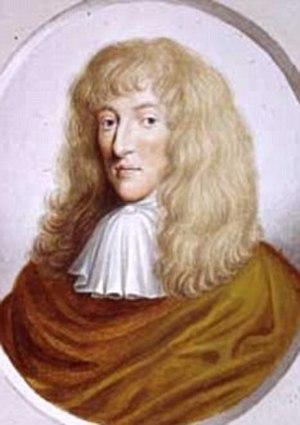
Christopher Merrett ou Merret, né le 16 février 1614 à Winchcombe dans le Gloucestershire et mort le 16 août 1695 à Londres, est un médecin et un naturaliste britannique.